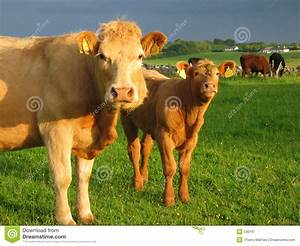
Label: mucca